Anton de Haen

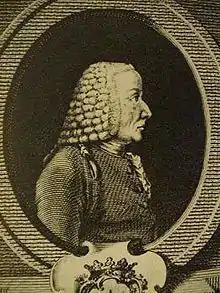
Anton de Haen

Anton de Haen (The Hague December 8, 1704 – Vienna September 5, 1776) was a Dutch physician who worked in Vienna as a professor at the University of Vienna and was the director of its medical department. He became a very influential physician in the Habsburg monarchy and eventually founded the Viennese Medicine School.